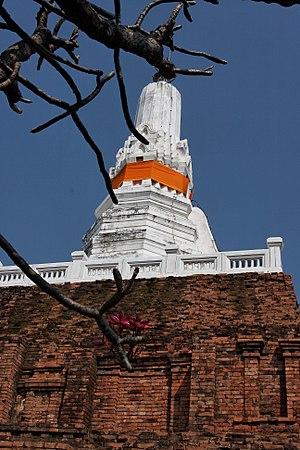
Chedi Phra Pathon est un temple Dvaravati à Nakhon Pathom, Thaïlande